Charles Fracé

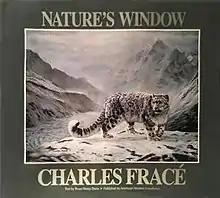
"Nature's Window", a 1992 profile of Fracé and collection of his works; the painting on the cover, "Fleeting Encounter", was painted in 1988.

Charles Fracé (February 28, 1926 – December 16, 2005) was an American wildlife artist whose work was featured in more than 500 exhibitions, including a solo exhibition at the National Museum of Natural History of the Smithsonian Institution in Washington, D.C. Fracé painted over a hundred paintings from which limited edition prints were produced, which were consistently popular with collectors.